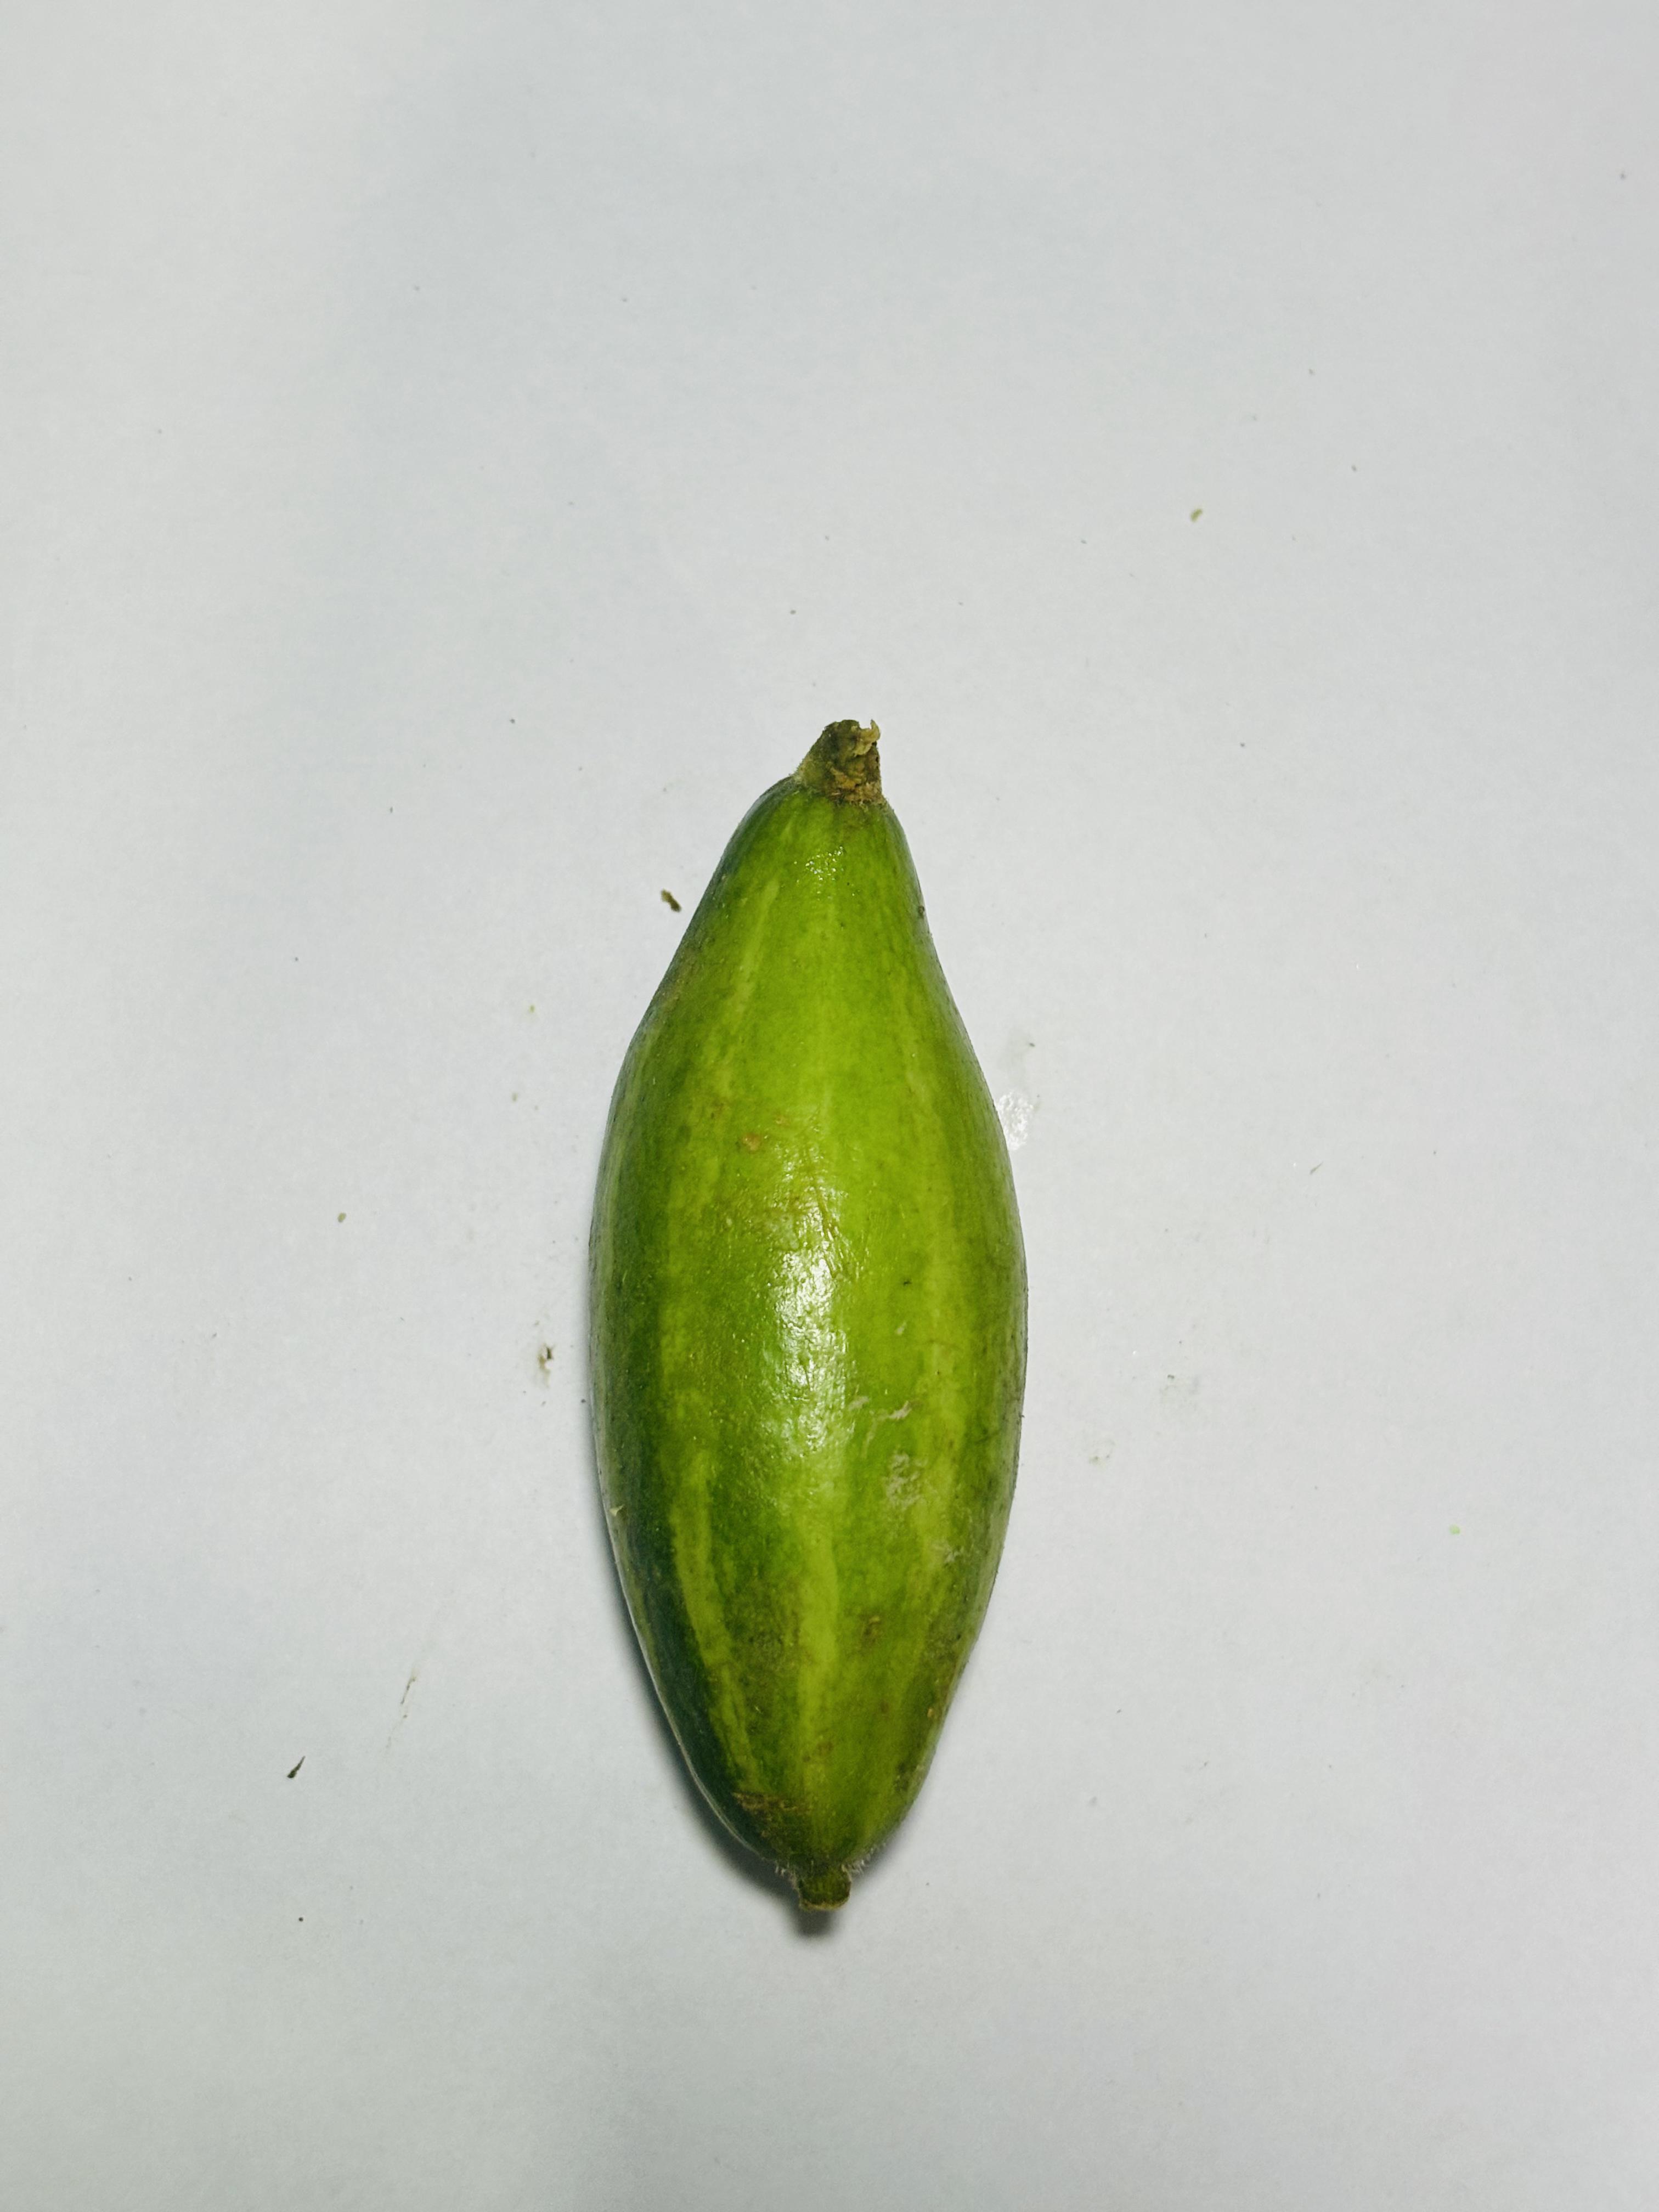
Label: Pointed gourd